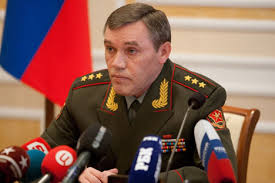
Label: Air Defense